Puji Bridge (Shanghai)

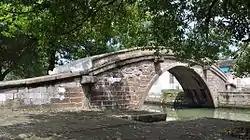
Puji Bridge in September 2014.

The Puji Bridge, commonly known as Shengtang Bridge, is a historic stone arch bridge in the town of Jinze, Qingpu District, Shanghai.